Whoopee cap

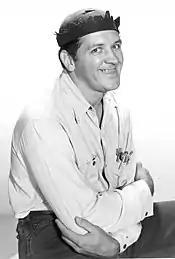
George Lindsey as Goober Pyle wearing a typical whoopee cap.

A whoopee cap is a style of headwear popular among youths in the mid-20th century in the United States. It was often made from a man's felt fedora hat with the brim trimmed with a scalloped cut and turned up. Often, children wearing the cap would decorate it with buttons, badges, or bottle caps. In the 1920s and 1930s, such caps often indicated the wearer was a mechanic. Once popularized, the cap began being manufactured and sold.